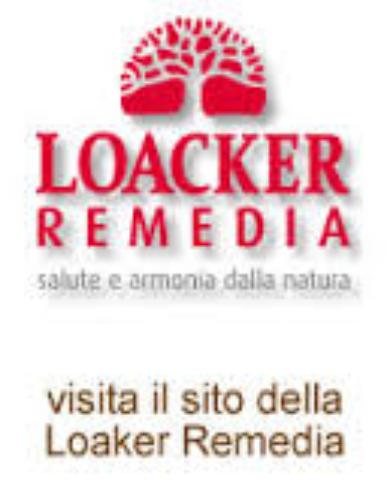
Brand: Loacker
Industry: Food